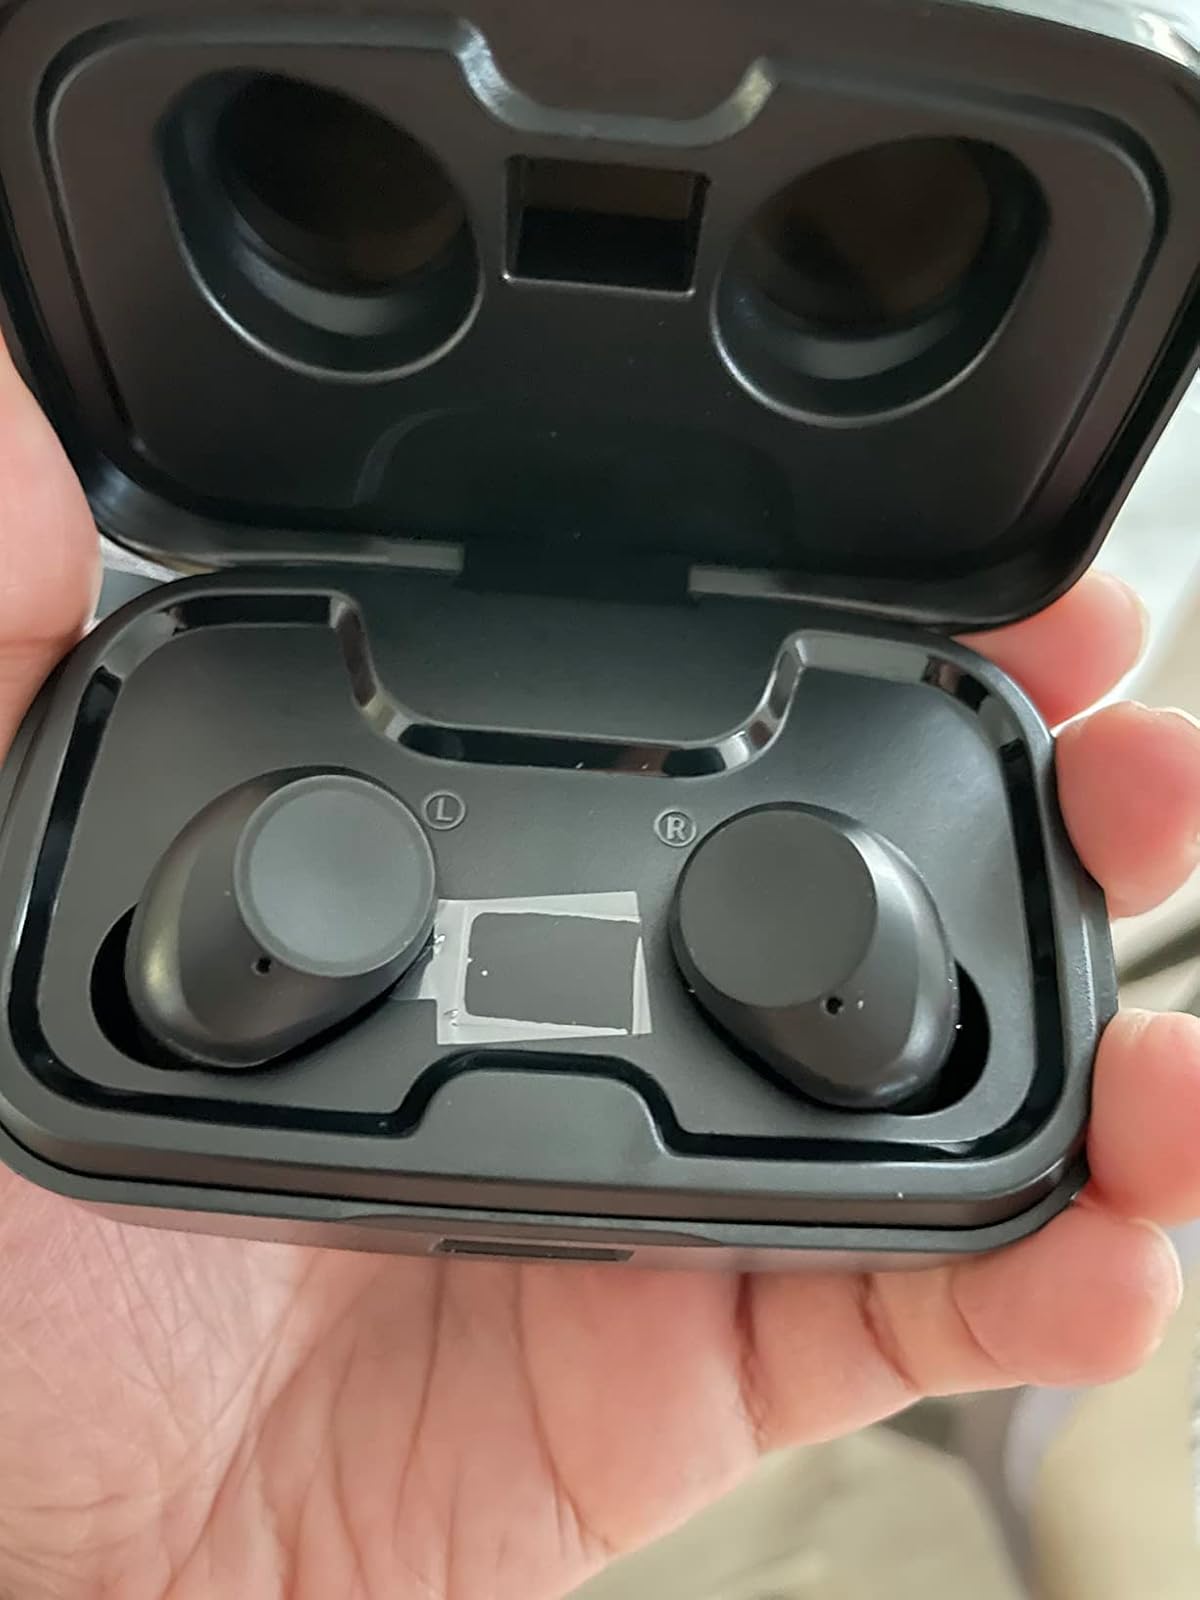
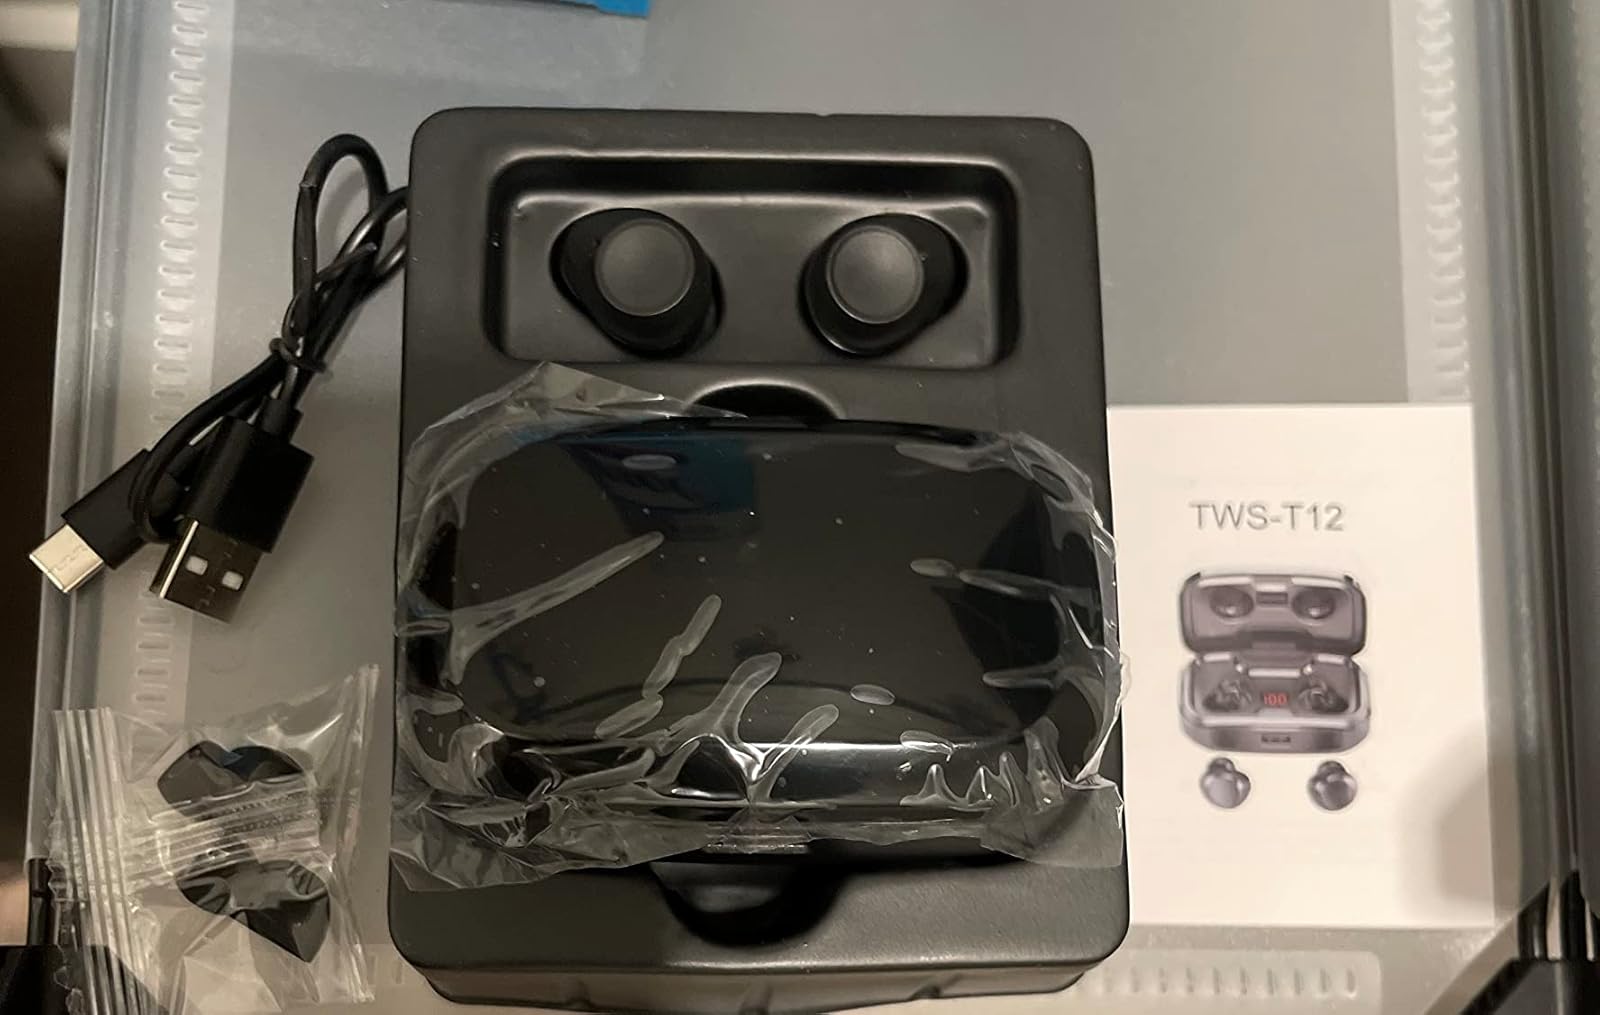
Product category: earbuds
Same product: yes